Environmental isotopes

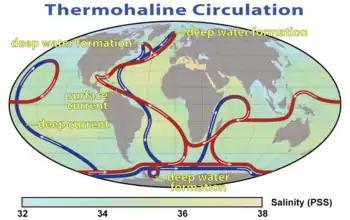
A summary of the path of the thermohaline circulation. Blue paths represent deep-water currents, while red paths represent surface currents.

Using rudimentary observation techniques, the circulation of the surface ocean can be determined. In the Atlantic basin, surface waters flow from the south towards the north in general, while also creating gyres in the northern and southern Atlantic. In the Pacific Ocean, the gyres still form, but there is comparatively very little large scale meridional (North-South) movement. For deep waters, there are two areas where density causes waters to sink into the deep ocean. These are in the North Atlantic and the Antarctic. The deep water masses formed are North Atlantic Deep Water (NADW) and Antarctic Bottom Water (AABW). Deep waters are mixtures of these two waters, and understanding how waters are composed of these two water masses can tell us about how water masses move around in the deep ocean.